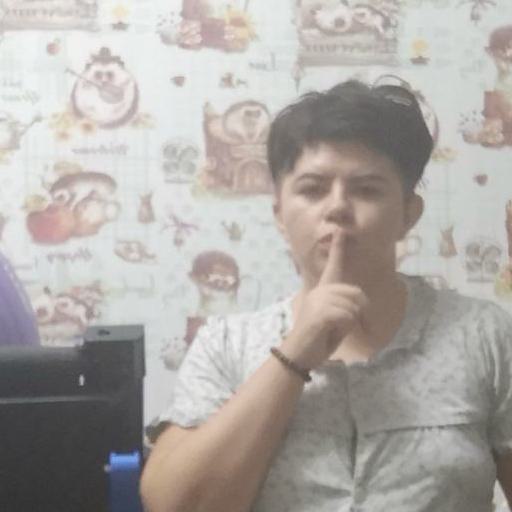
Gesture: mute